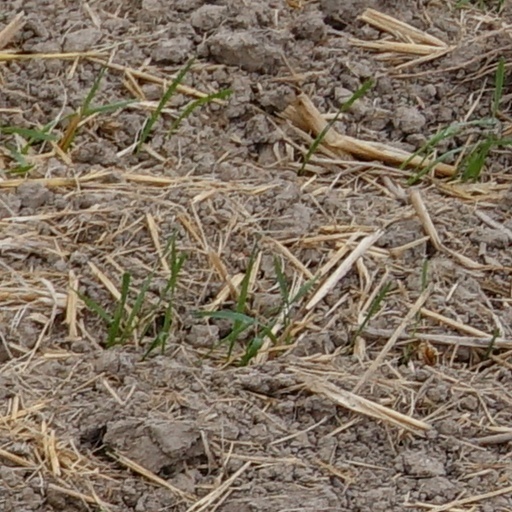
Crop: wheat